Fortifications of Fez

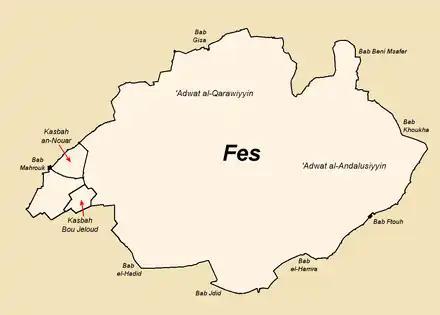

In 1248, Fes was in turn conquered by the Marinids under Abu Yahya, expelling the Almohads. In 1250, however, while the sultan was out on campaign, the inhabitants of Fes rebelled and the city had to be reconquered after a 9-month siege. Perhaps due to this recurring streak of rebellion and resistance, the Marinid sultan Abu Yusuf Ya'qub decided, in 1276, to build an entirely new royal city to the west of the old city, on higher ground overlooking it. This became known as Fes el-Jdid ("New Fes"), and included the royal palace of the sultans ("Dar al-Makhzen"), the administrative quarters of the state, and the headquarters of the army.